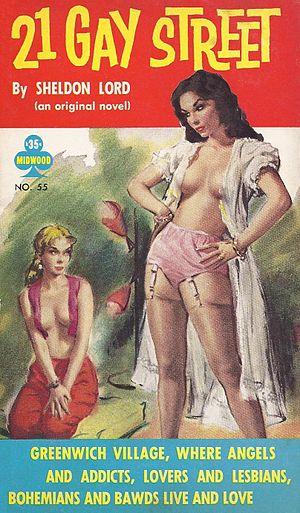
Couverture de ""21 Gay Street"" par Sheldon Lord (nom de plume de Lawrence Block), 1960 Midwood Book #55. Illustration par Paul Rader"